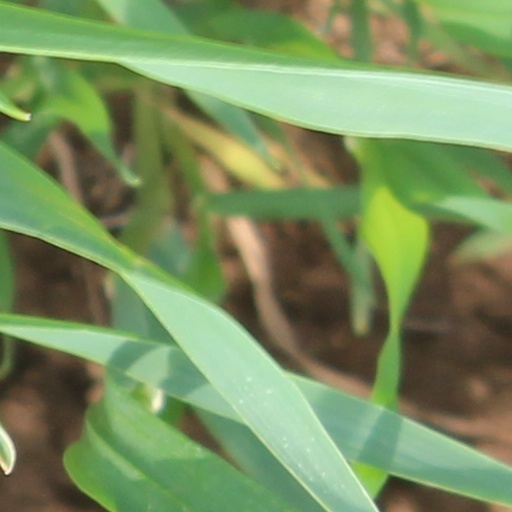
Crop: wheat